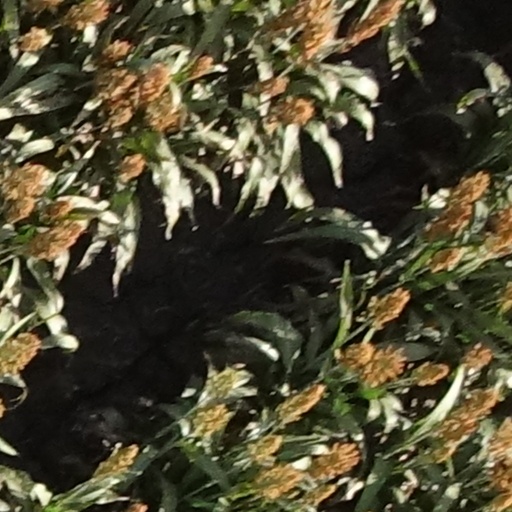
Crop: sorghum